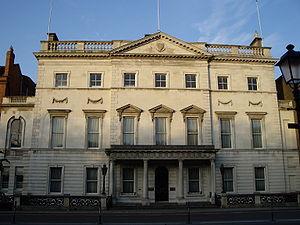
Le ministre des Affaires étrangères et du Commerce est le ministre chargé du département des Affaires étrangères et du Commerce au sein du gouvernement de l'Irlande. De 1922 à 1971, le ministre portait le nom de ministre des Affaires étrangères.
Le département des Affaires étrangères et du commerce est le ministère des Affaires étrangères et du Commerce extérieur du gouvernement de la République irlandaise et est responsable de la préparation et la mise en œuvre de la politique étrangère du pays.